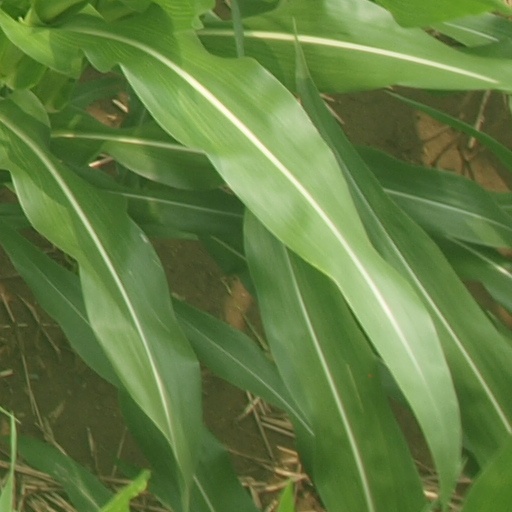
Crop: maize; corn